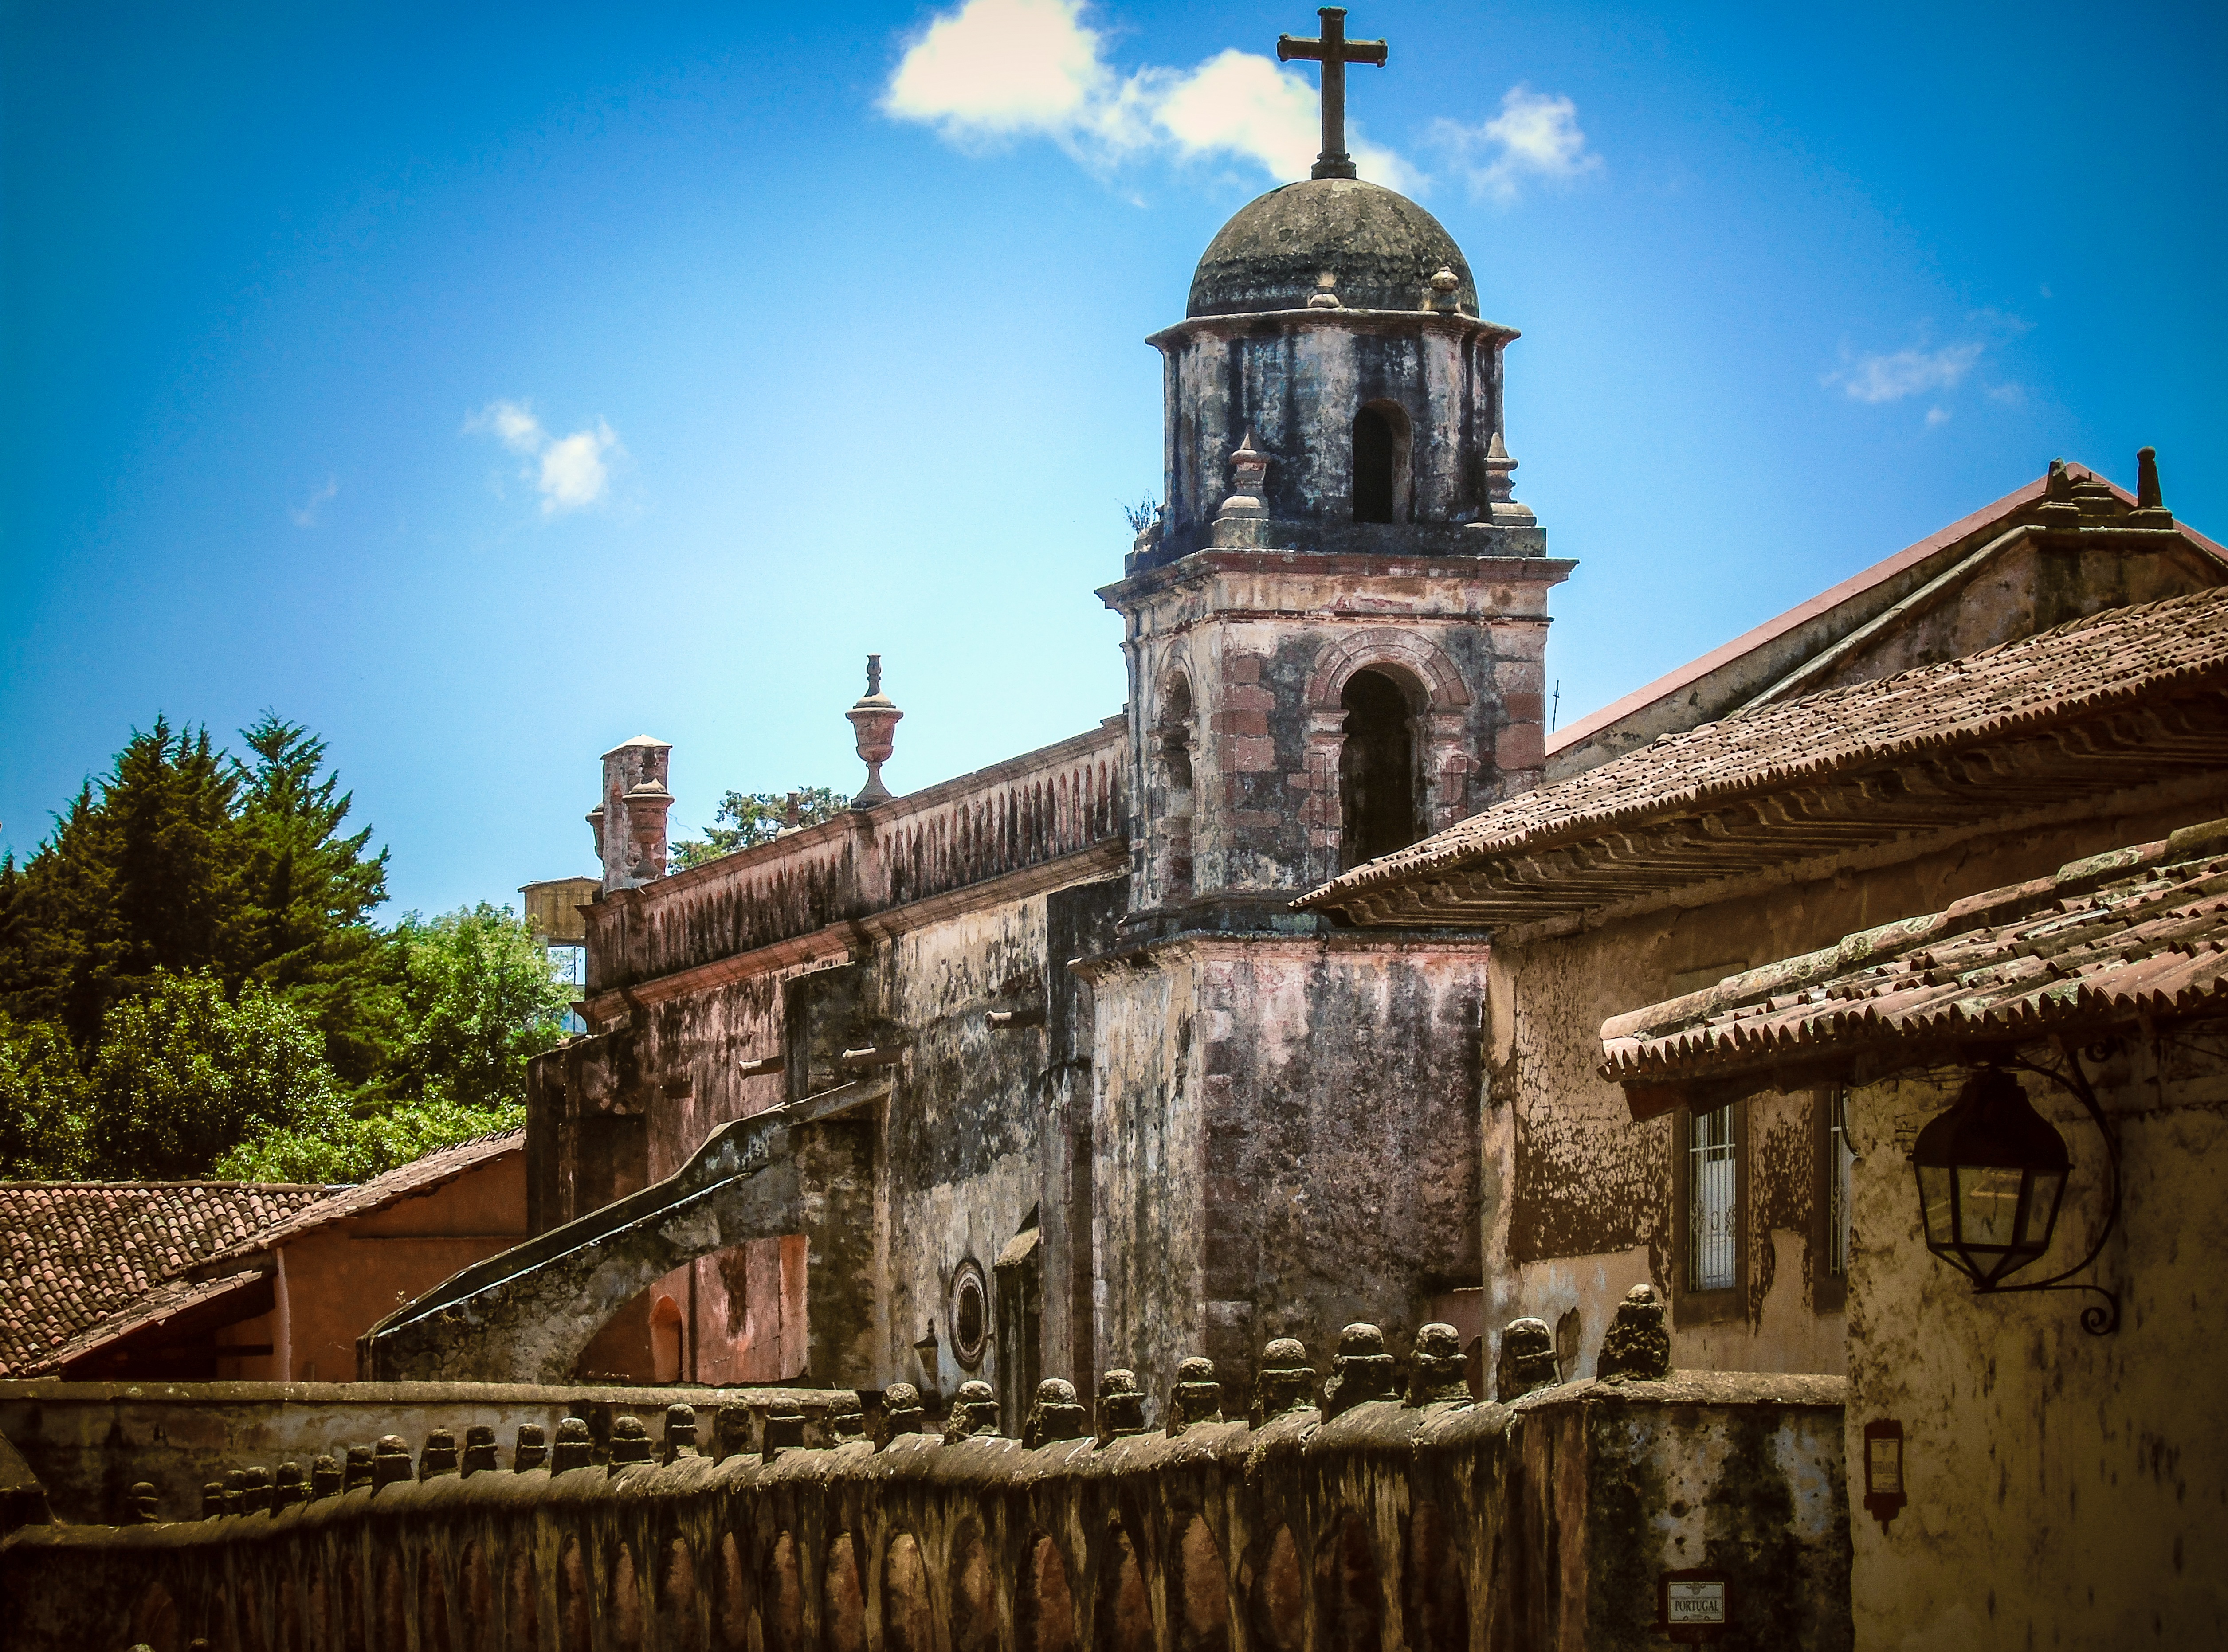
sky, sunset, town, building, chateau, landmark, blue, church, cathedral, tourism, fern, place of worship, monastery, middle ages, ancient history